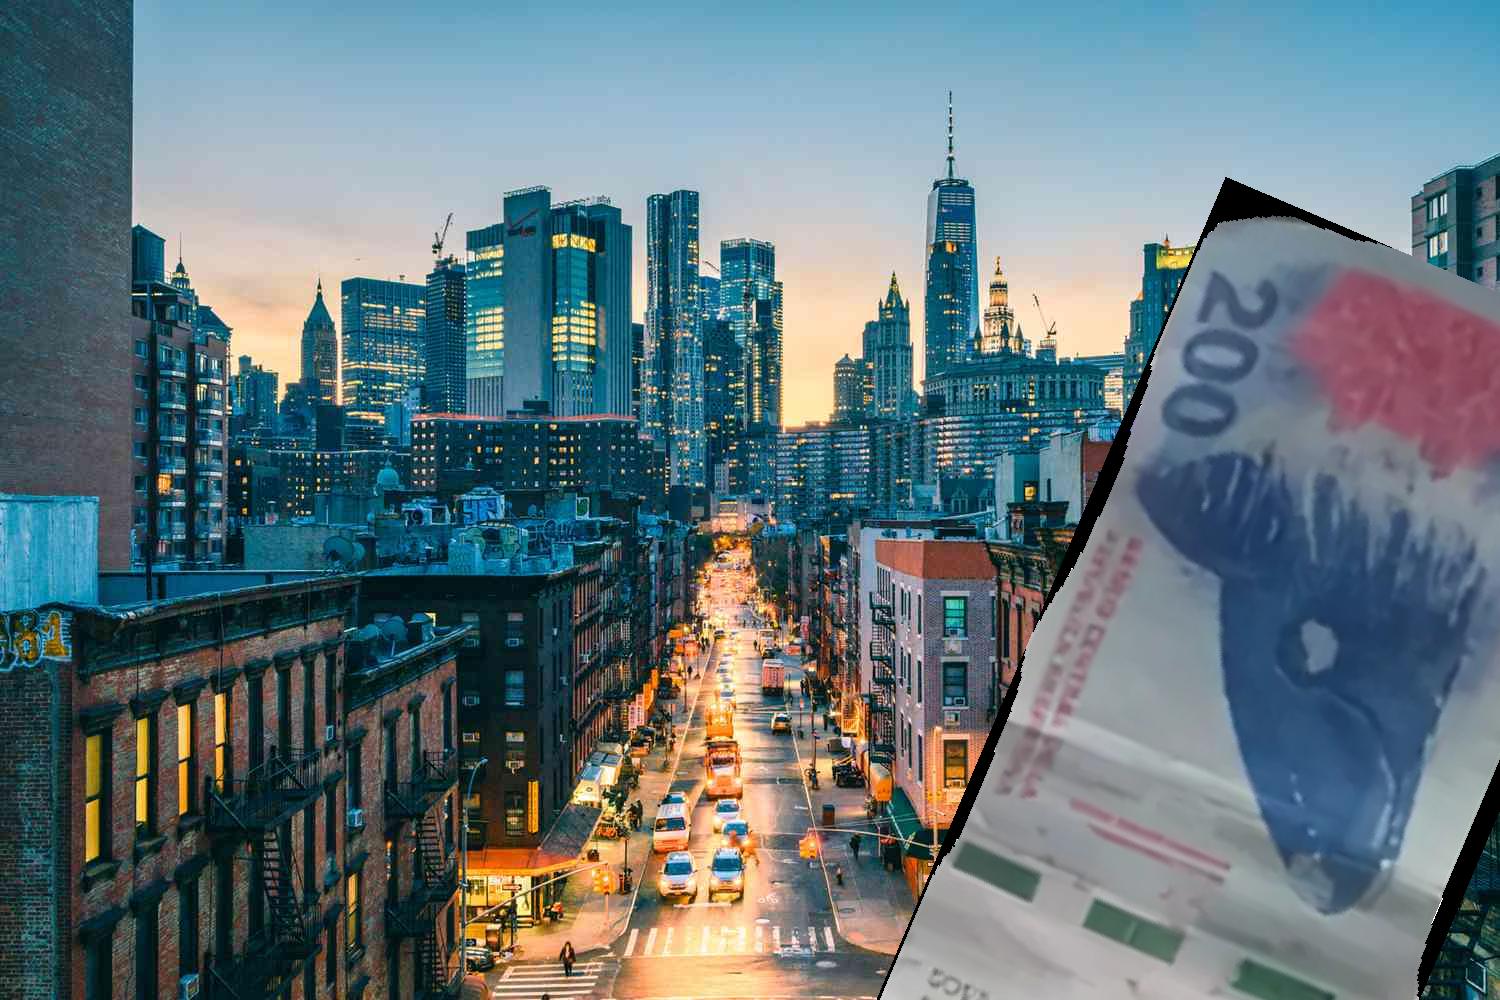
Denominación: 200